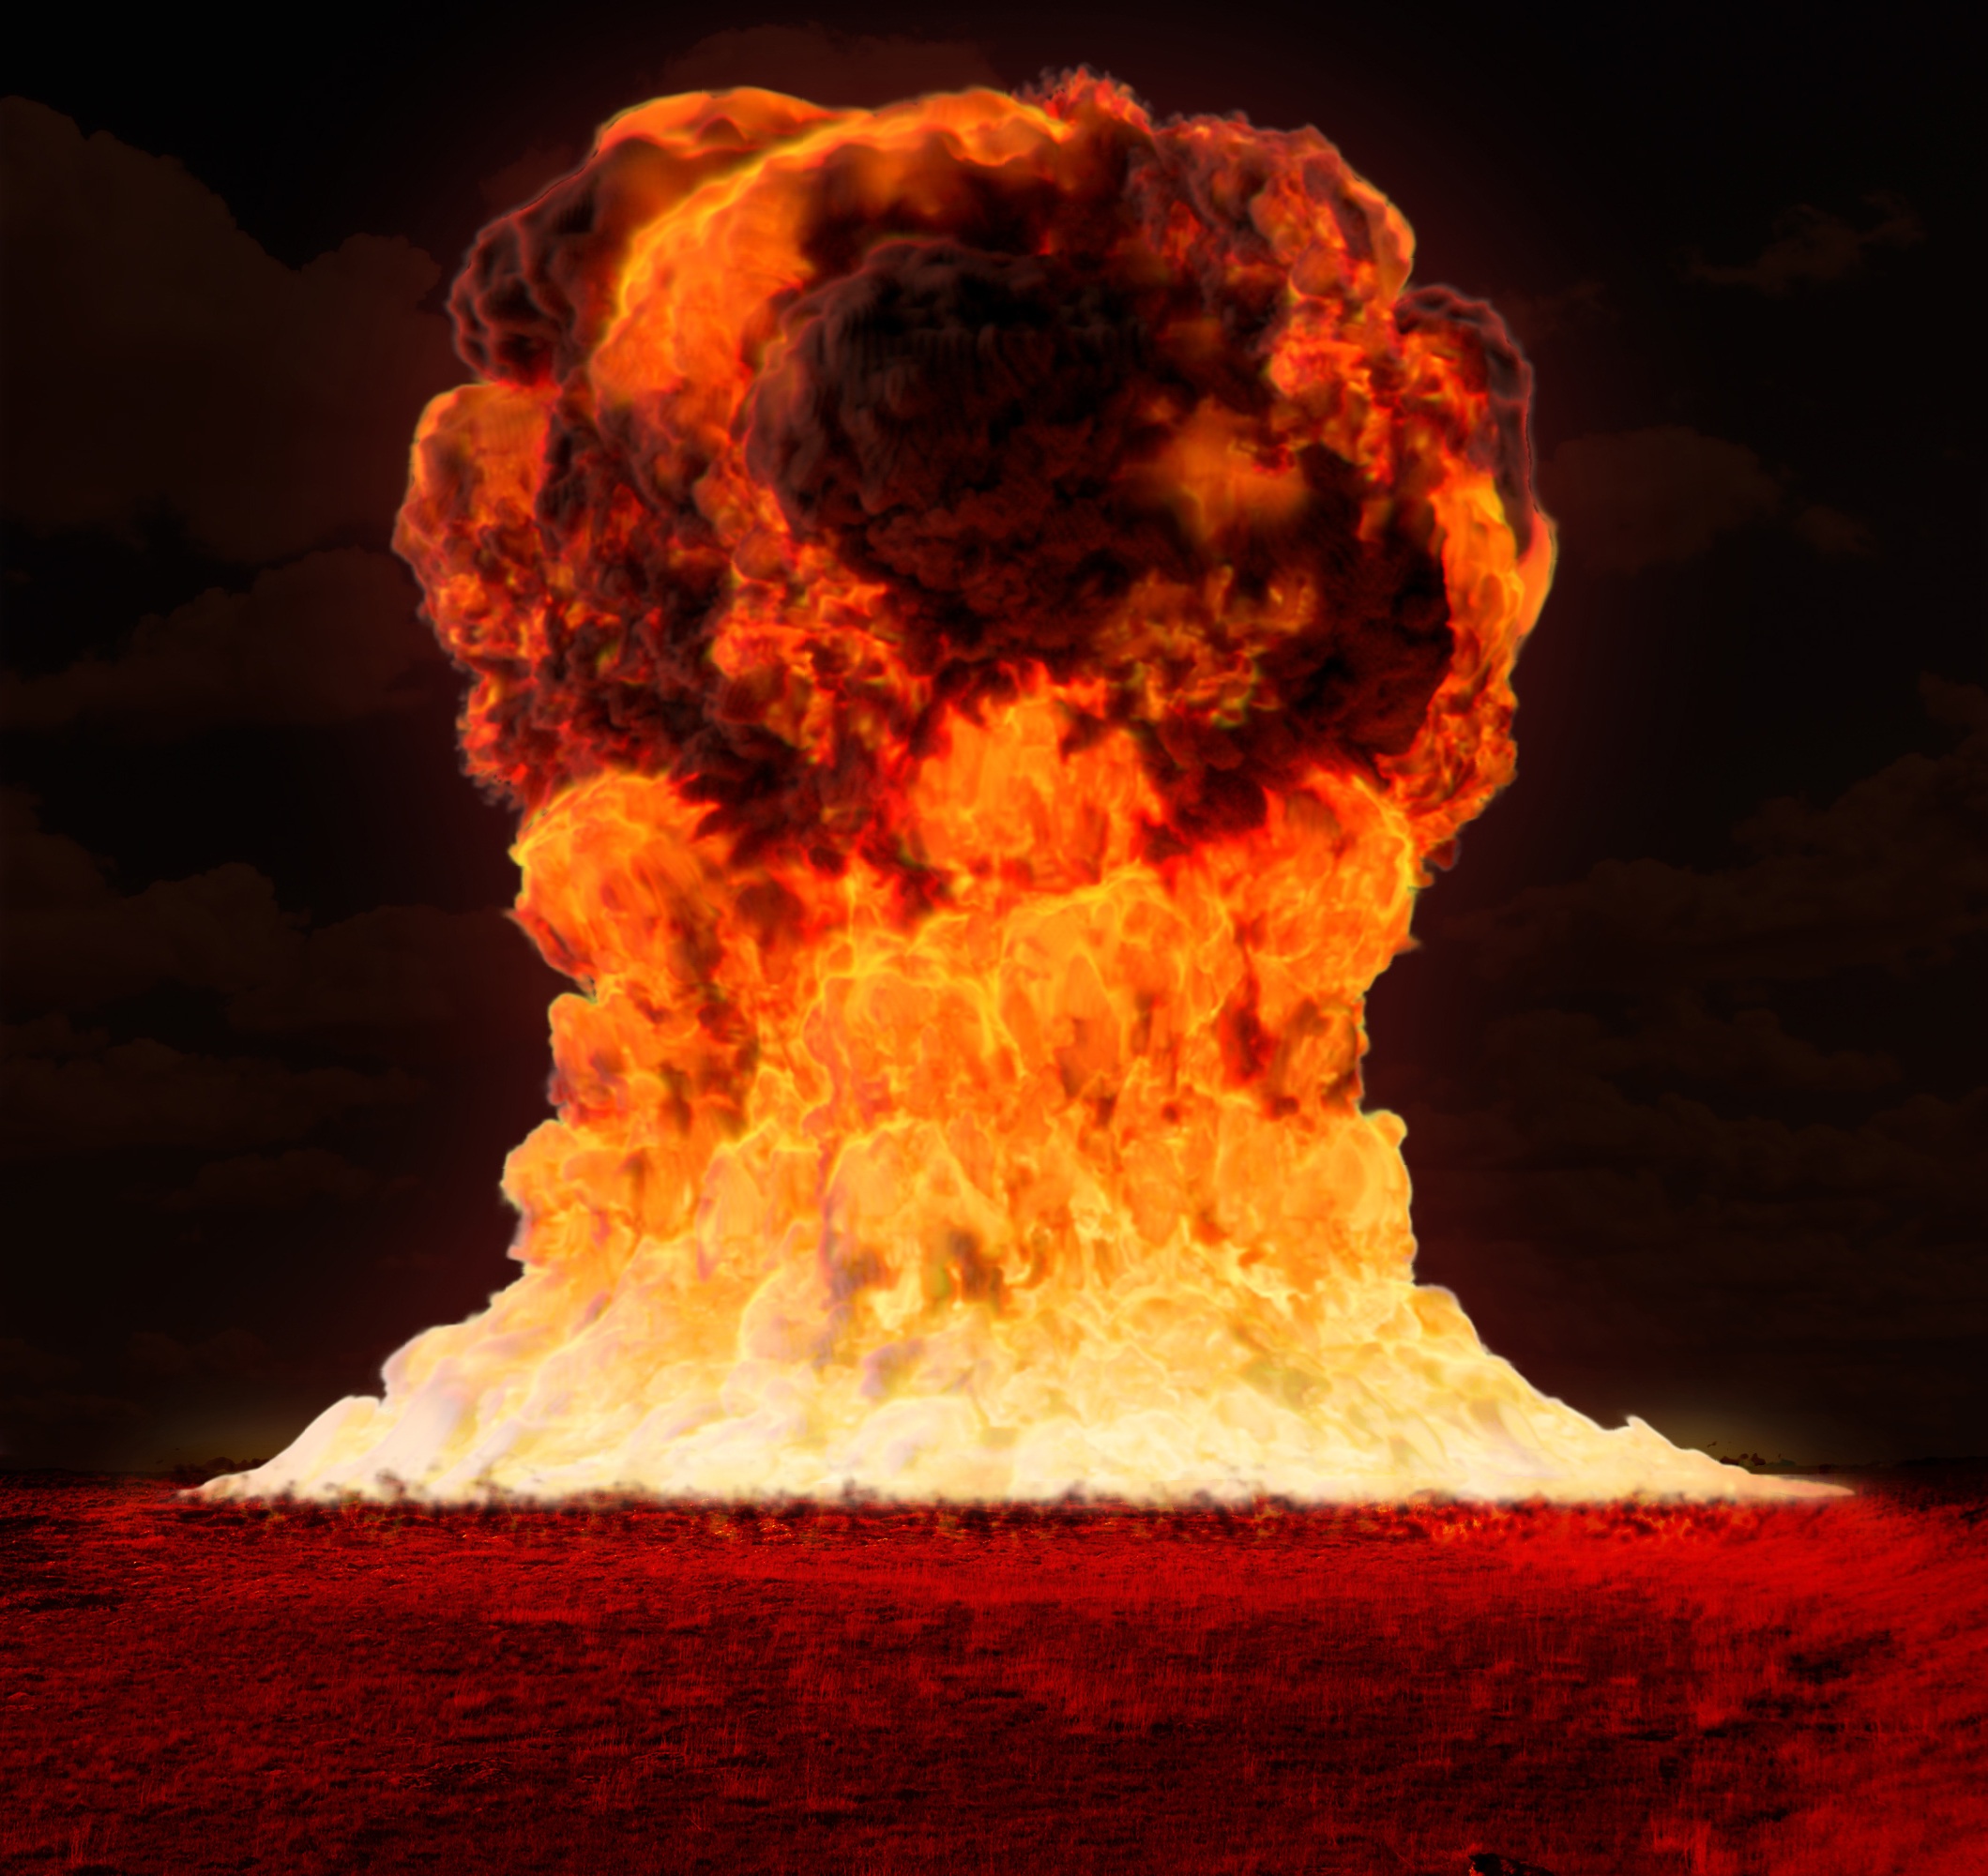
military, army, red, flame, fire, weapon, bonfire, explosion, war, danger, disaster, lava, terror, destruction, bomb, atomic, apocalypse, radioactive, warfare, nuclear, hydrogen, radiation, catastrophe, bombing, armageddon, geological phenomenon, nuke